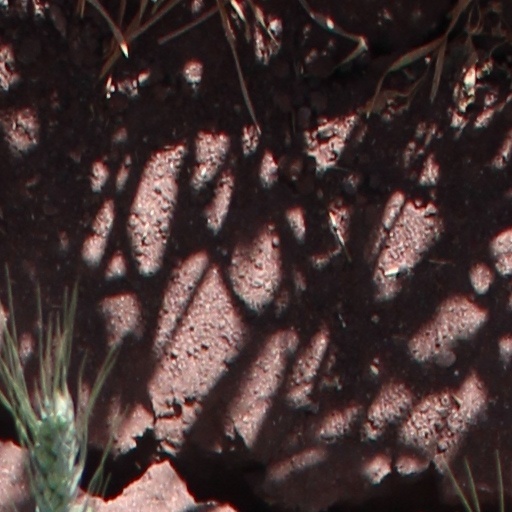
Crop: wheat